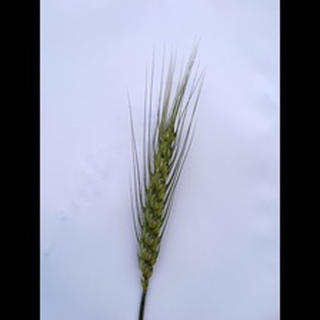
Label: wheat_blast